Anchor Bar

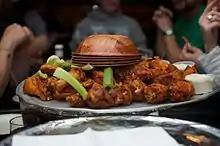
Buffalo wings and celery at the Anchor Bar

On March 4, 1964, Dominic Bellissimo was tending bar. Late that evening, a group of Bellissimo's friends arrived at the bar. He asked his mother, Teressa, to prepare something for his friends to eat. With little food left, Teressa took some chicken wings, which were normally used for soups or thrown out, deep-fried them and flavored them using a mixture of butter, cayenne pepper and other ingredients on them. She brought out some cut celery and blue cheese for dipping as hors d'oeuvres.